R. A. B. Mynors

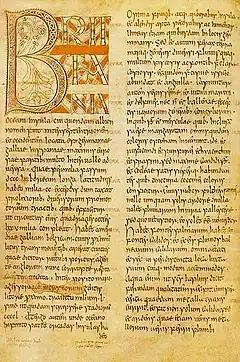
A leaf from the Saint Petersburg Bede which Mynors used in his edition of the "Ecclesiastical History"

In 1944, encouraged by Fraenkel, Mynors took up an offer to assume the Kennedy Professorship of Latin at the University of Cambridge. He also became a fellow of Pembroke College. In 1945, shortly after moving to Cambridge, he married Lavinia Alington, a medical researcher and daughter of his former teacher and Eton headmaster, Cyril Alington. The couple had no children. The move to Cambridge meant an advancement of his academic career, but he soon came to contemplate a return to Oxford. He applied unsuccessfully to become master of Balliol College after the position had been vacated by Sandie Lindsay in 1949. The historian David Keir was elected in his stead.